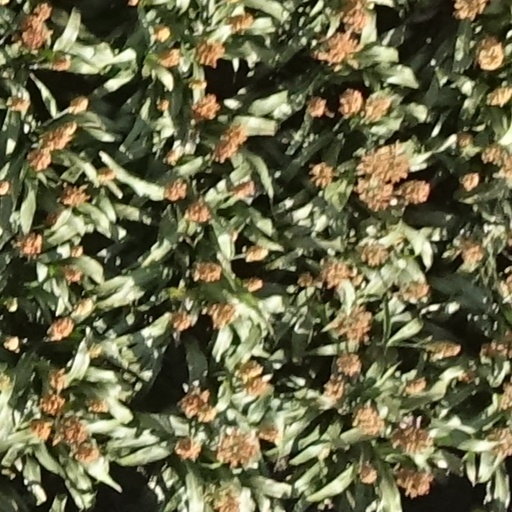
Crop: sorghum